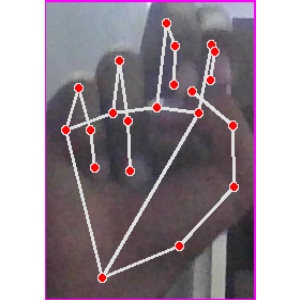
अक्षर: ह